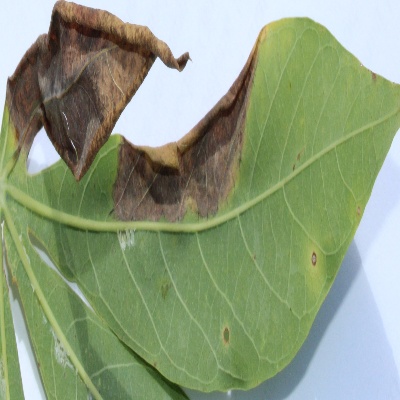
Crop: Cassava
Condition: bacterial blight